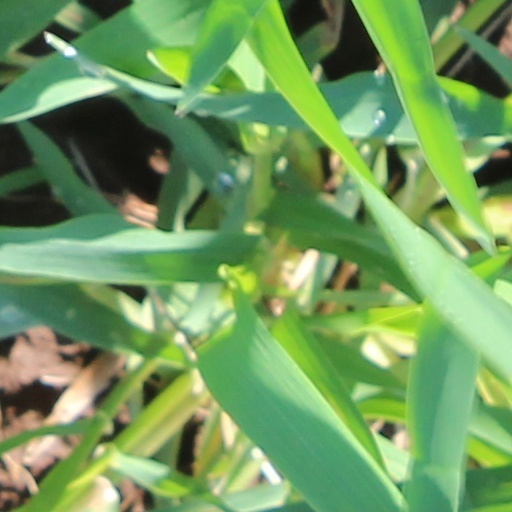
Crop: wheat